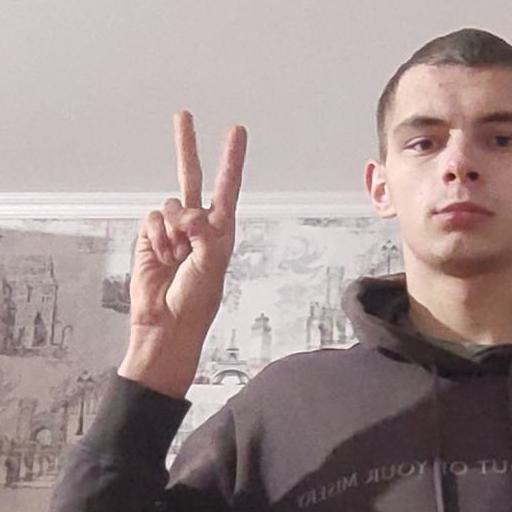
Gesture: peace